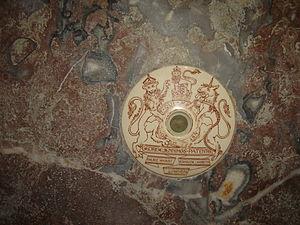
Le rinçage des toilettes consiste à débarrasser la cuvette des toilettes des matières après défécation. Grand consommateur d'eau, il a fait l'objet de développements techniques continus depuis l'invention des toilettes.